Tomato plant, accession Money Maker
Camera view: vertical (180 deg); turntable rotation: 270 degrees
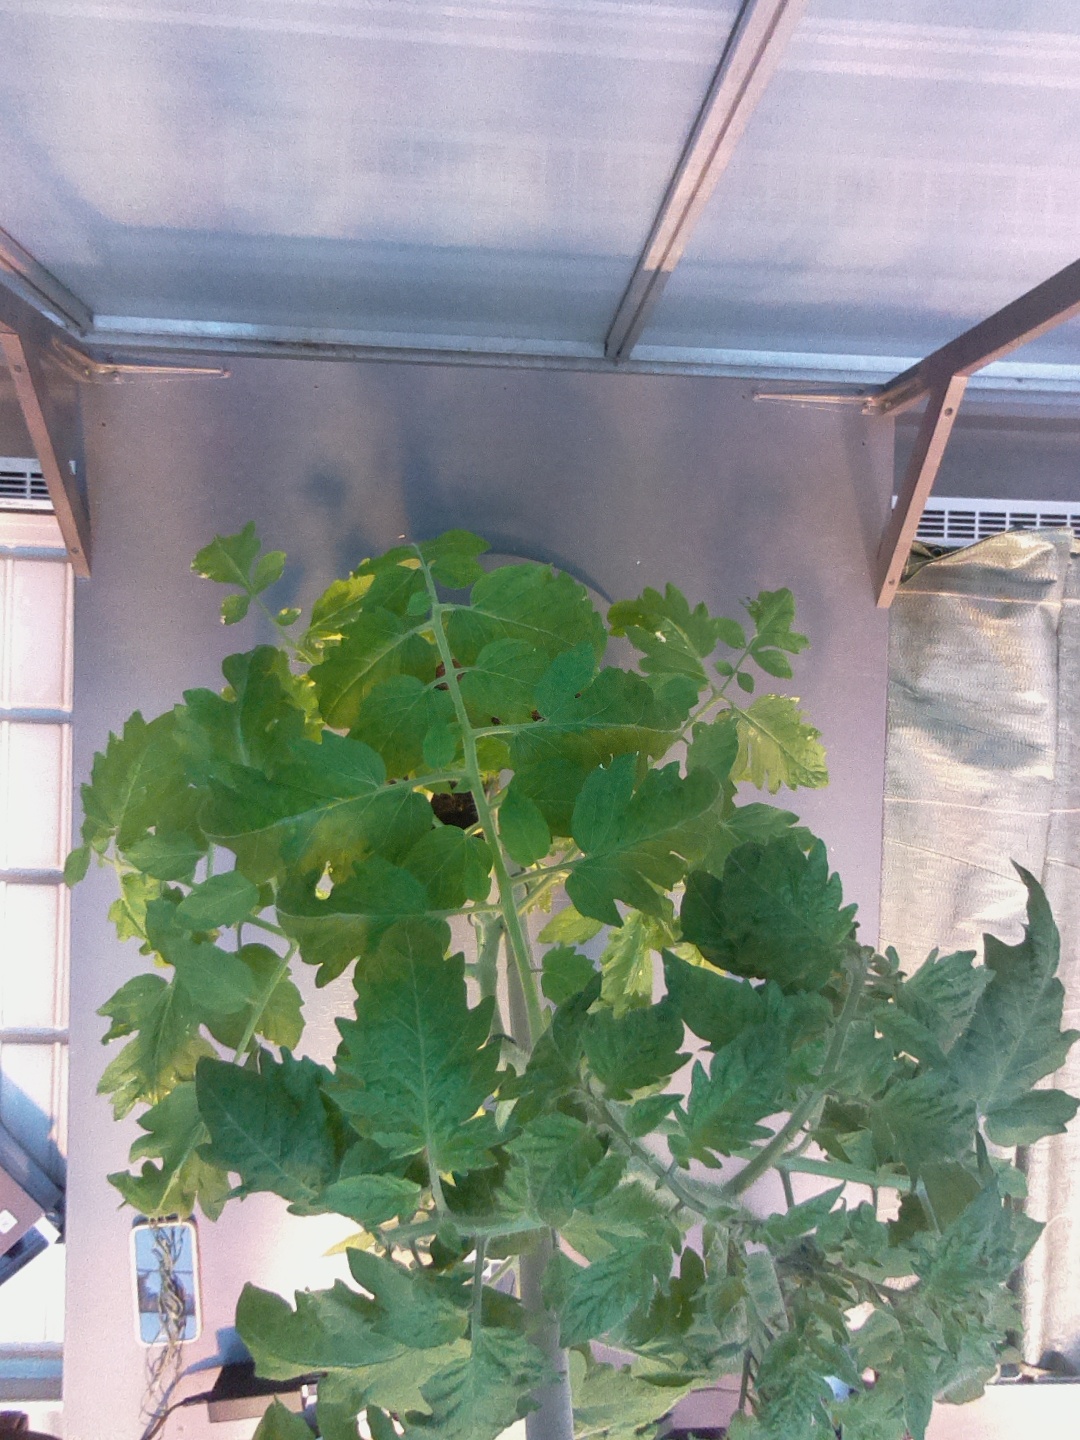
BBCH growth stage 61: 10%-20% of flowers open